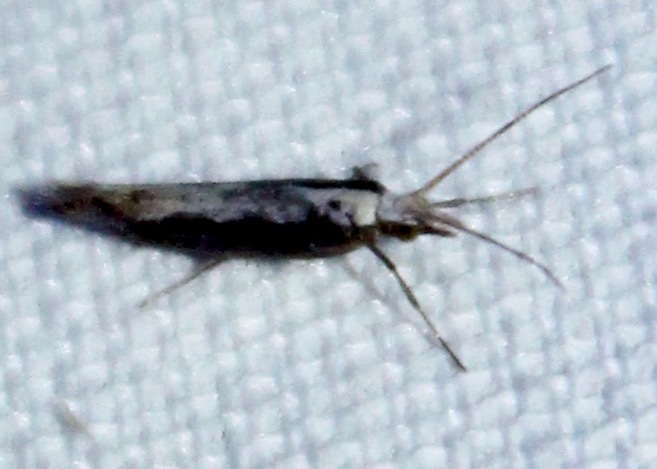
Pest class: diamondback_moth